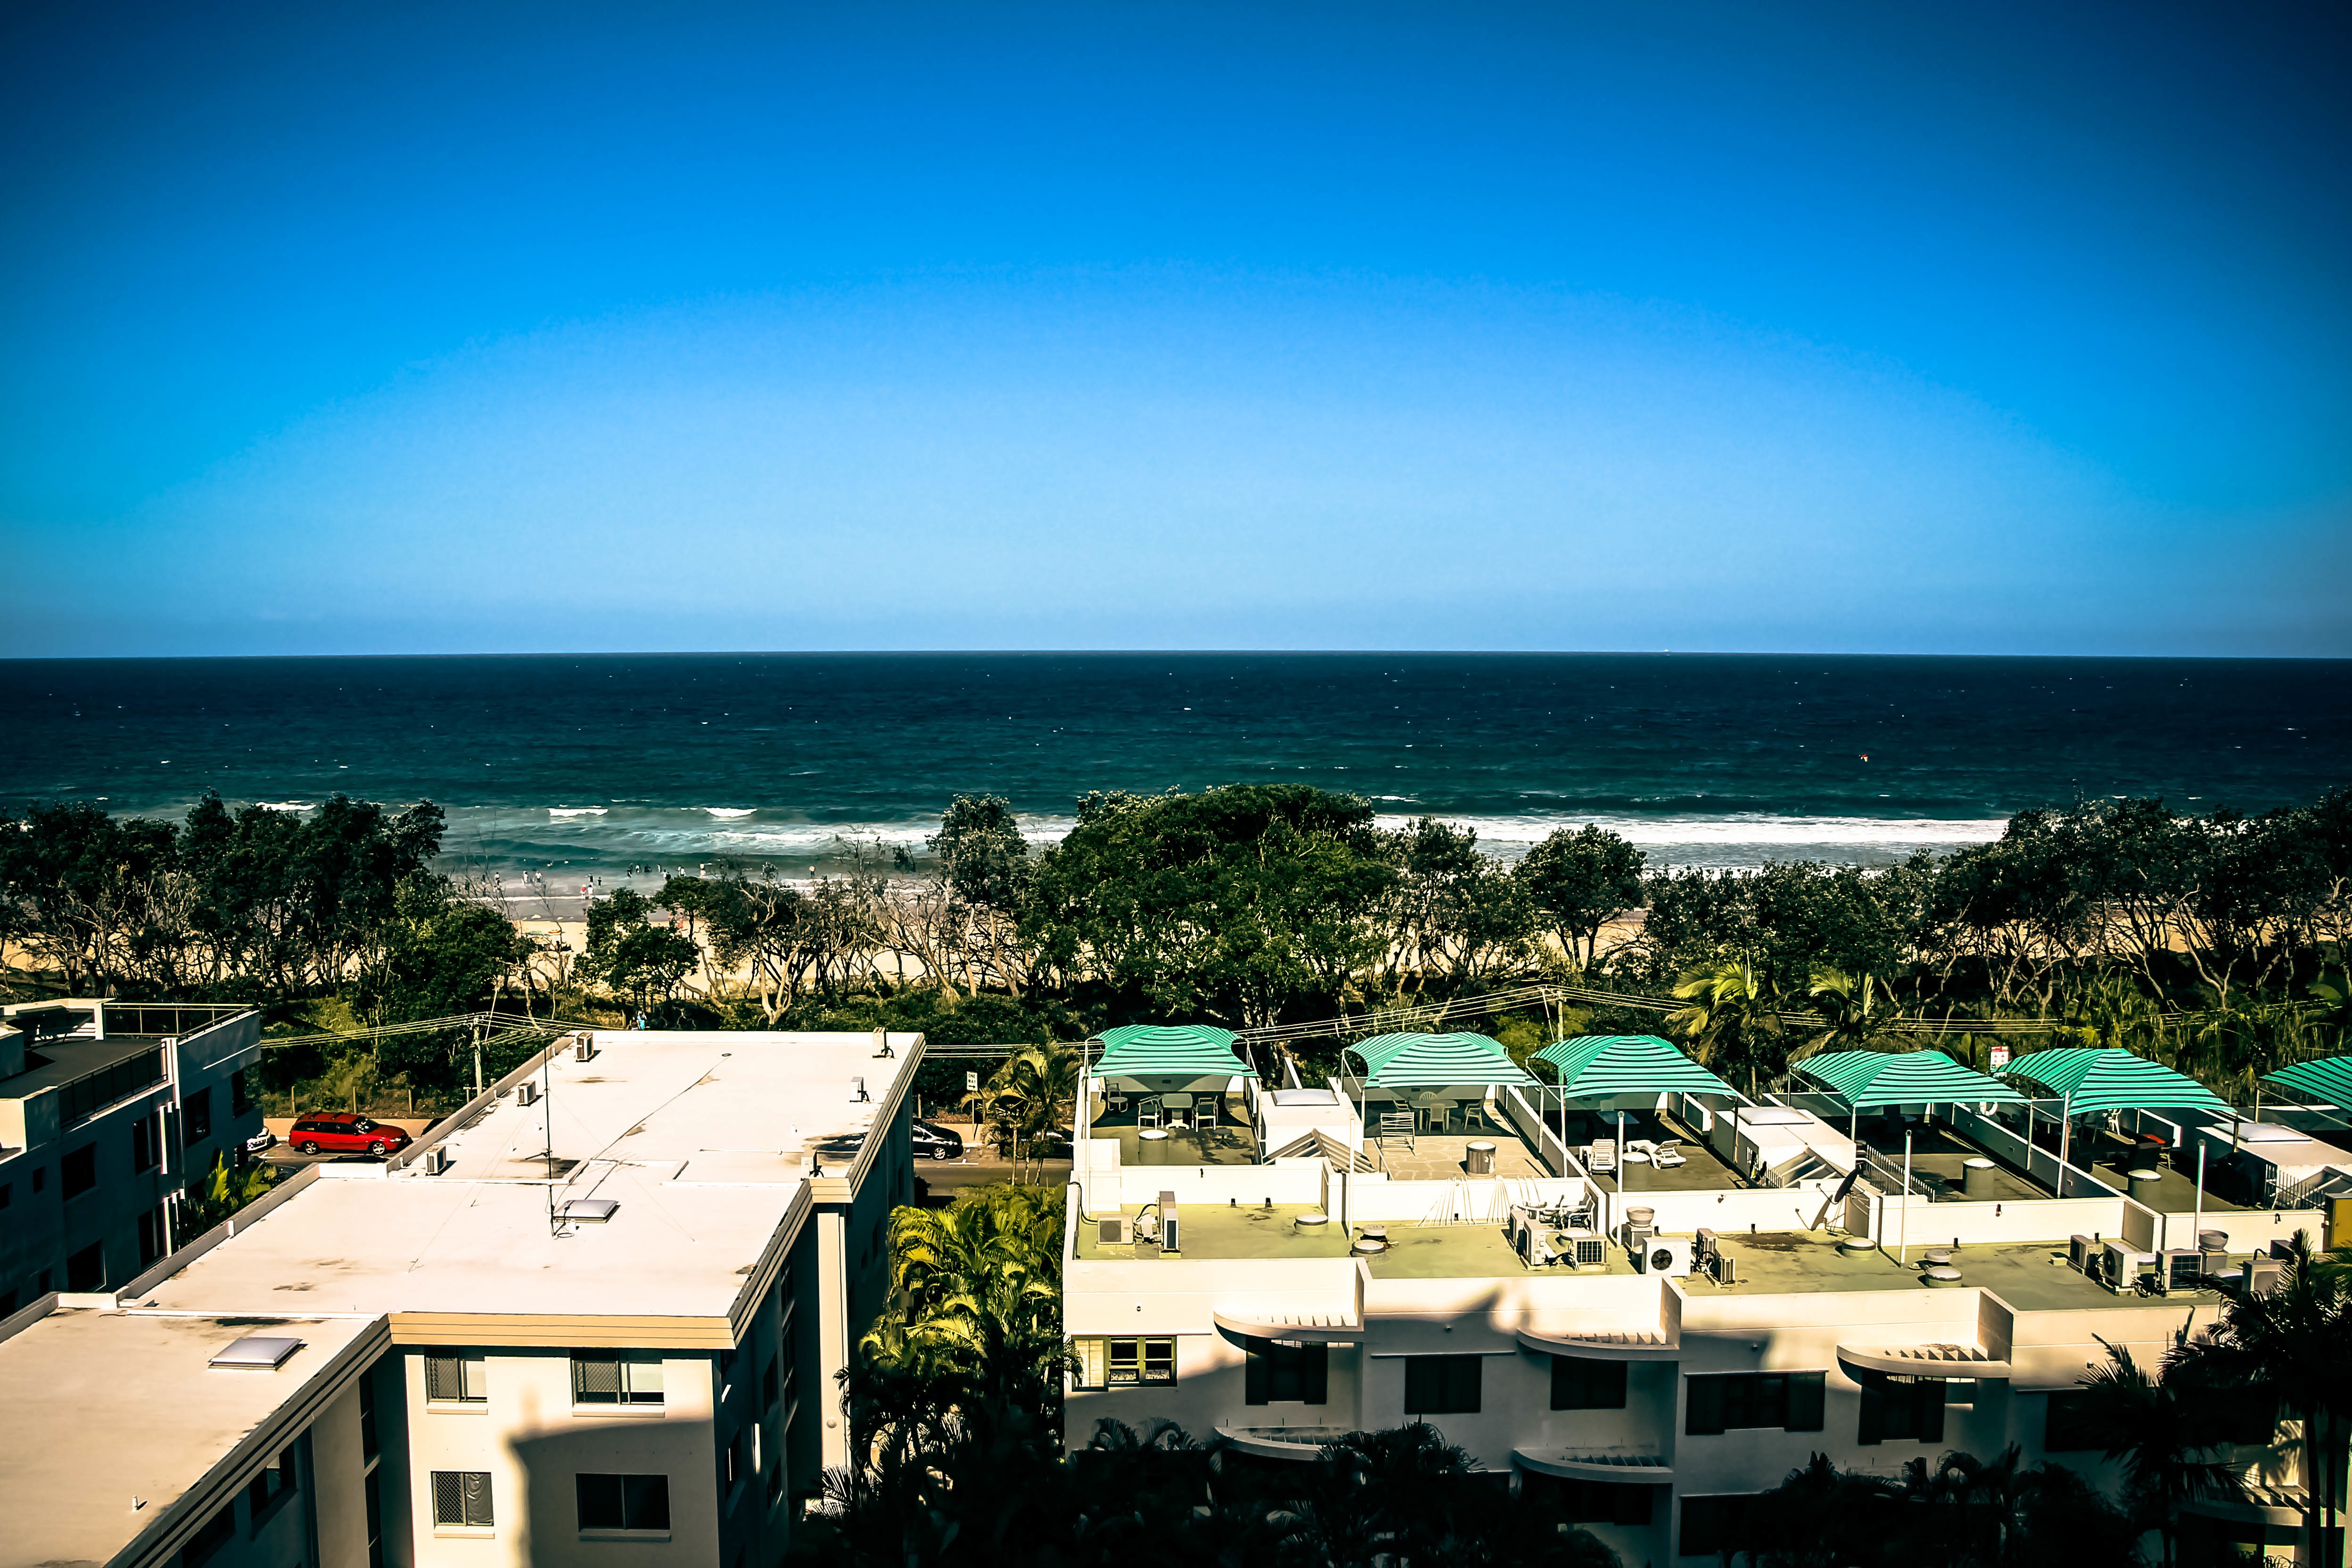
beach, sea, coast, ocean, horizon, vacation, bay, body of water, resort, caribbean, atmosphere of earth